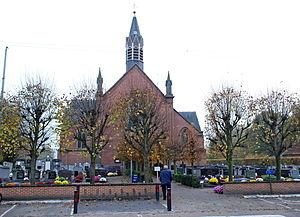
Petit-Sinay, en néerlandais Klein-Sinaai, est un village belge de la province de Flandre Orientale. Petit-Sinay, est située dans l'ouest de la commune de Stekene en Belgique, à la frontière avec Moerbeke et Sinay. Au sud-ouest du village, le canal de Moer forme un coude de 90 degrés.